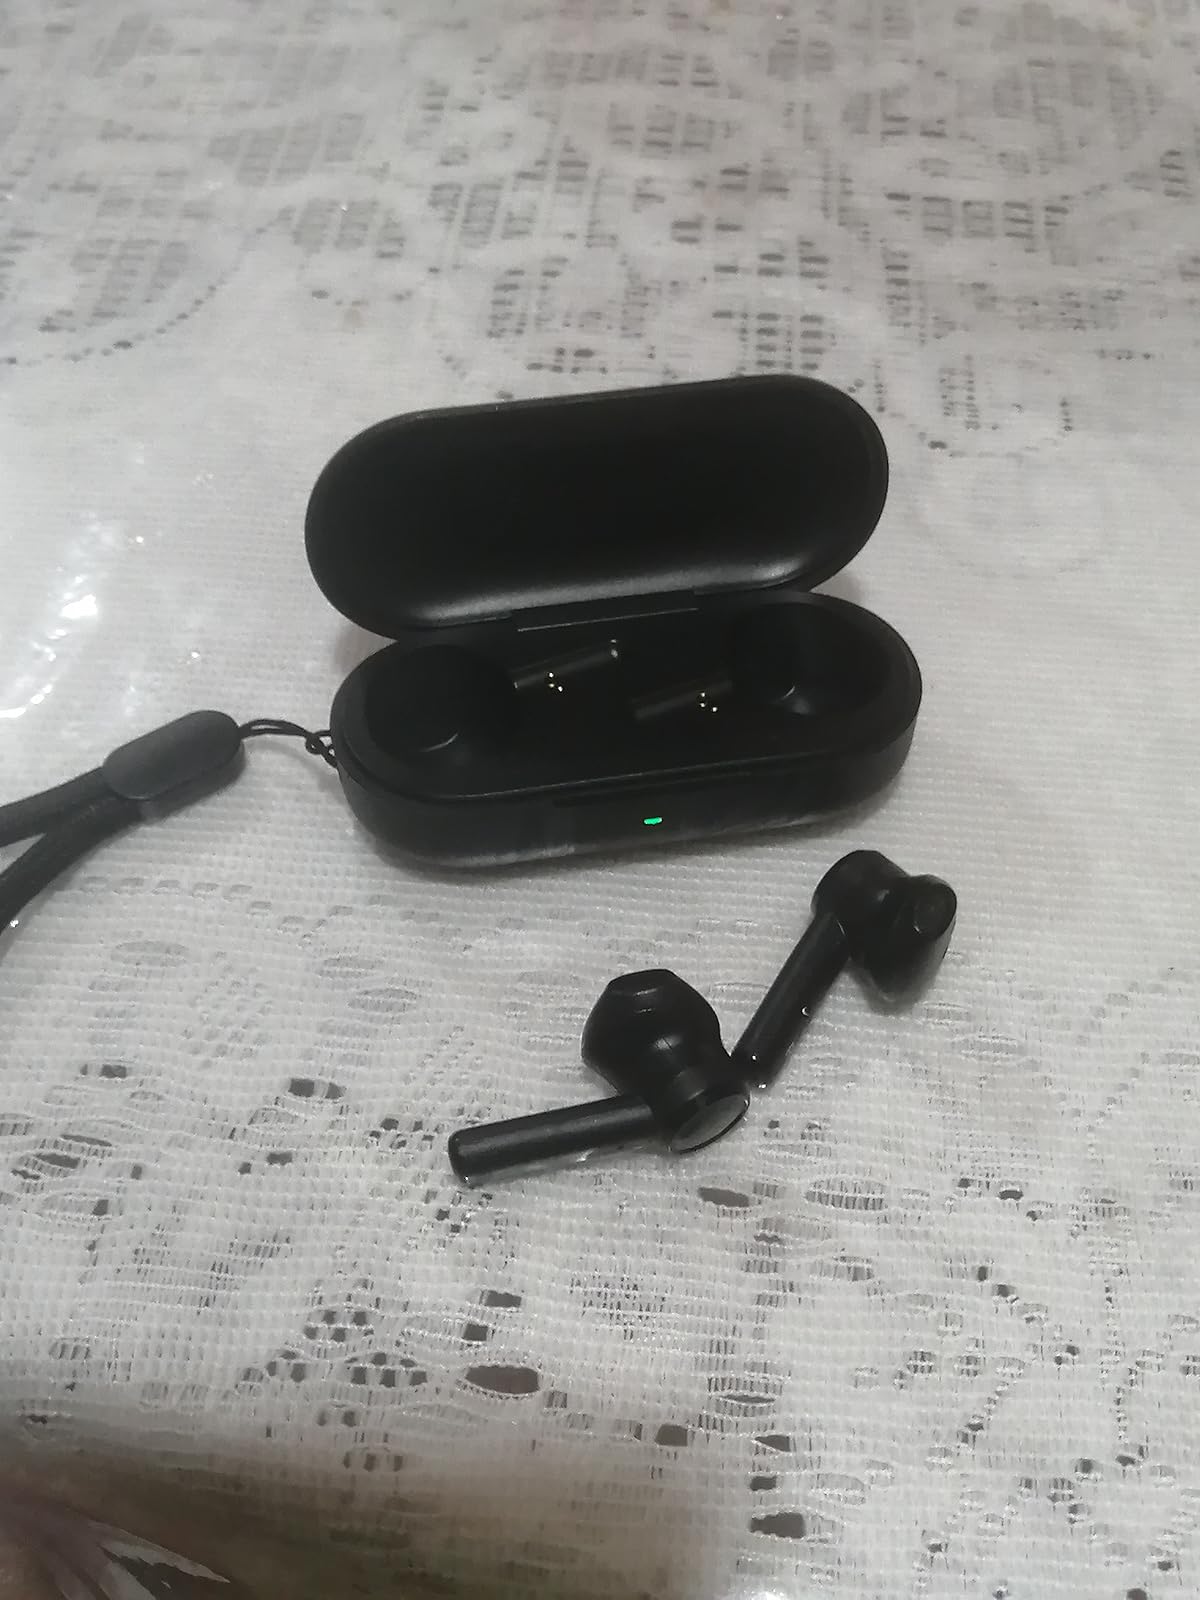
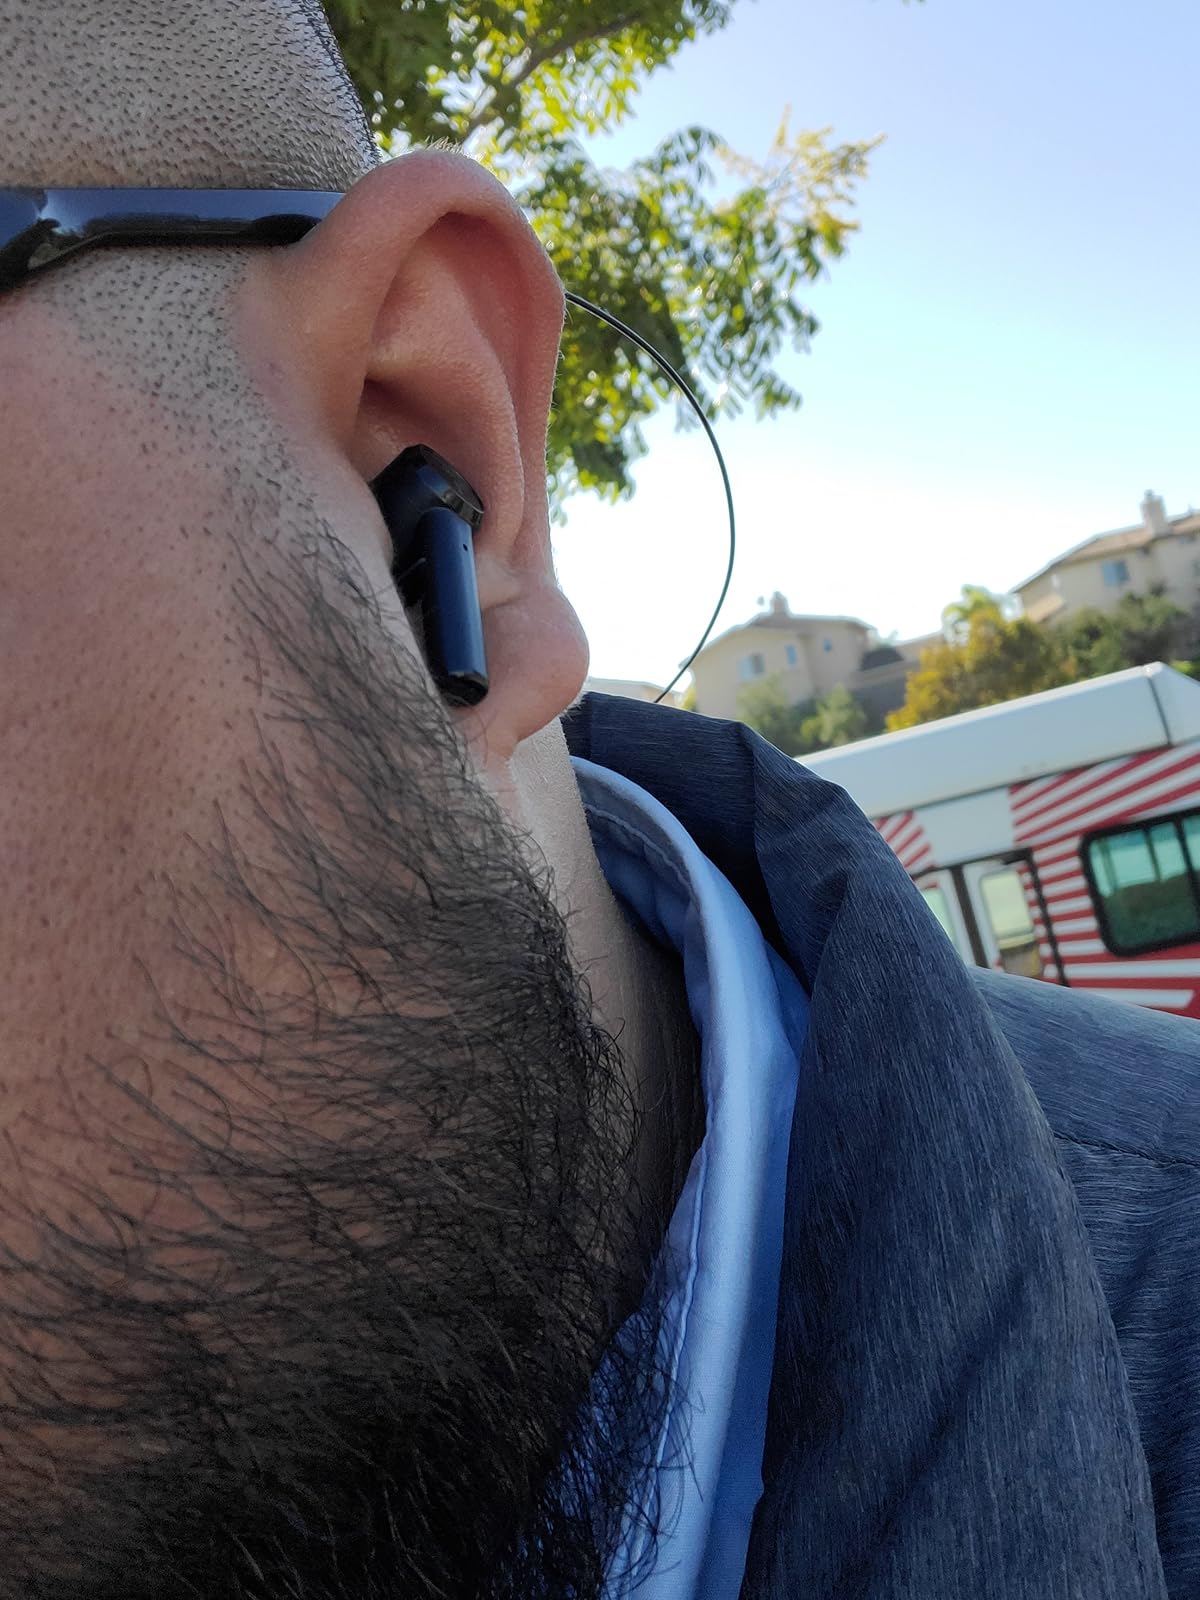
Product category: earbuds
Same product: yes